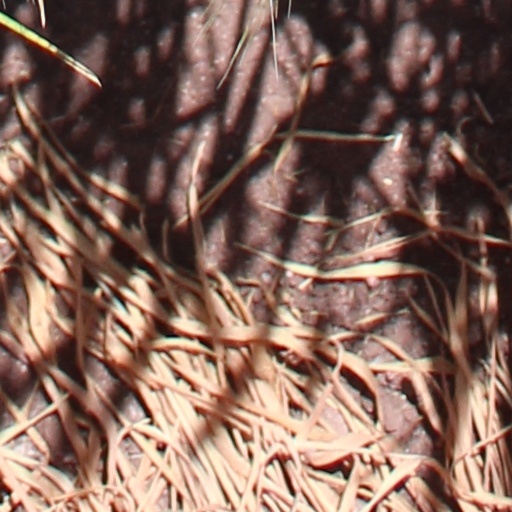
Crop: wheat